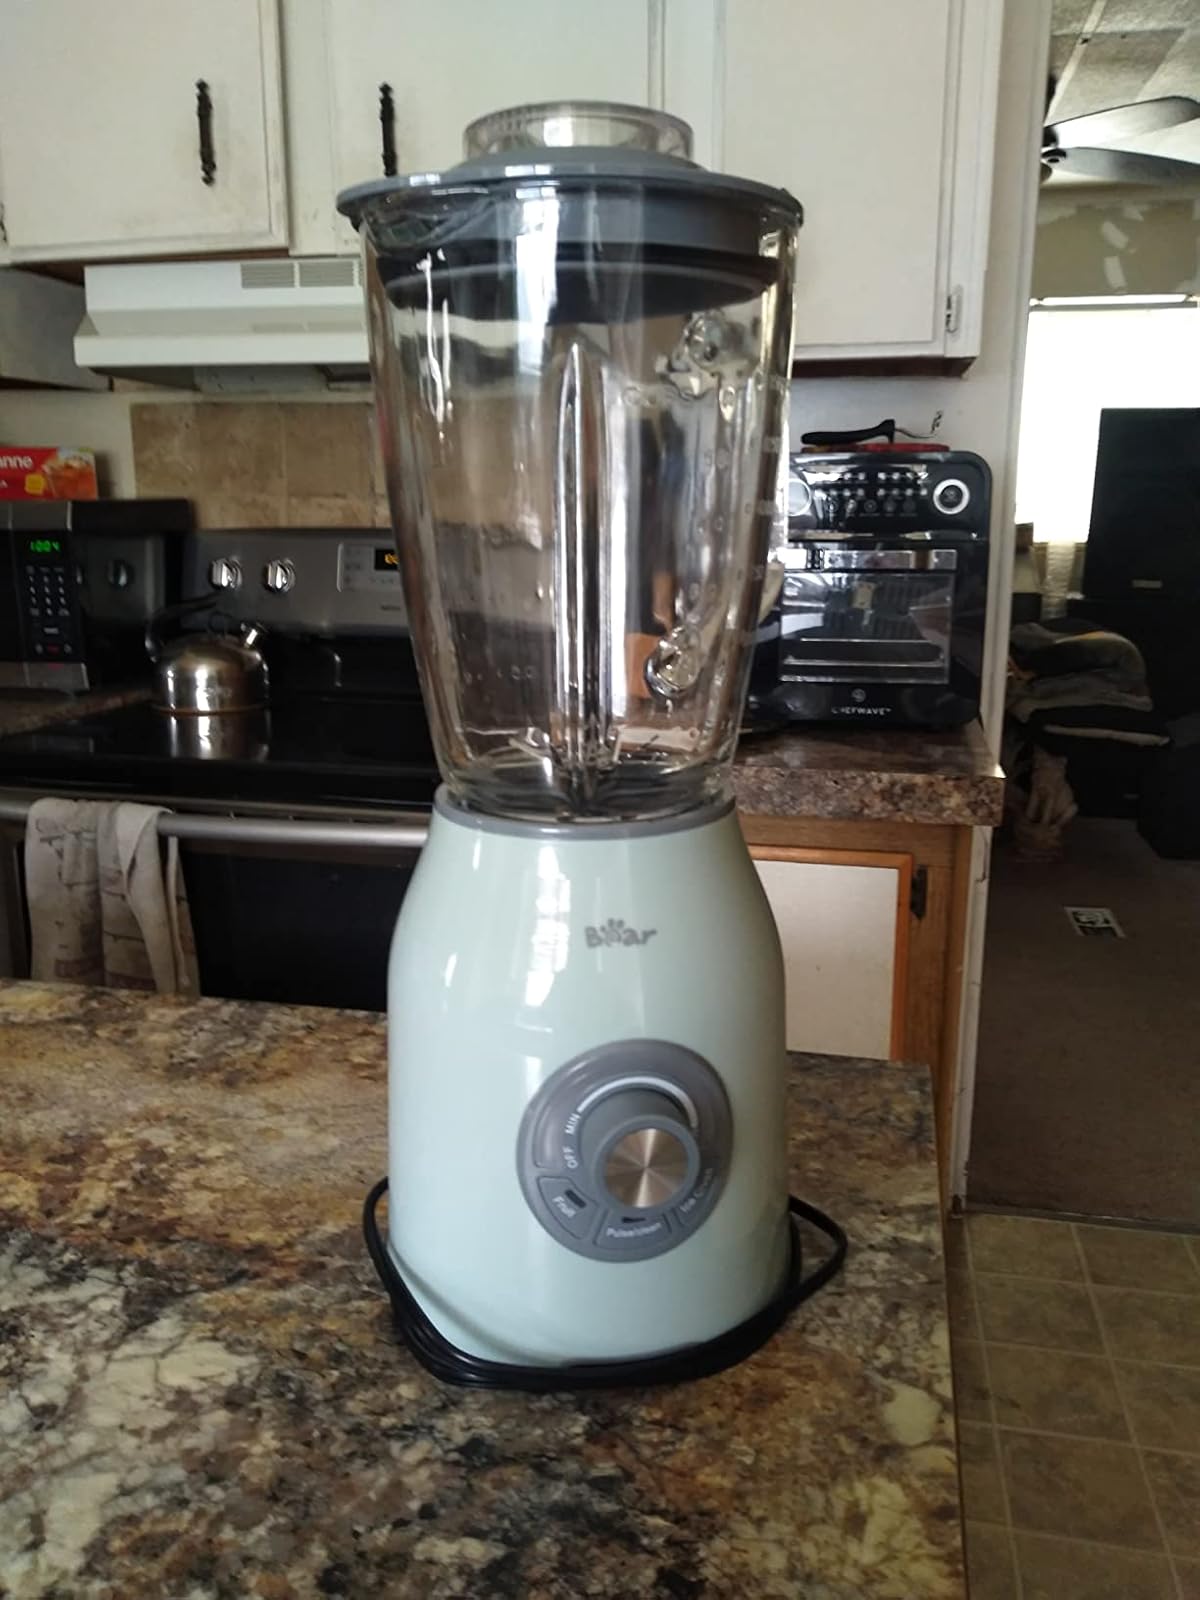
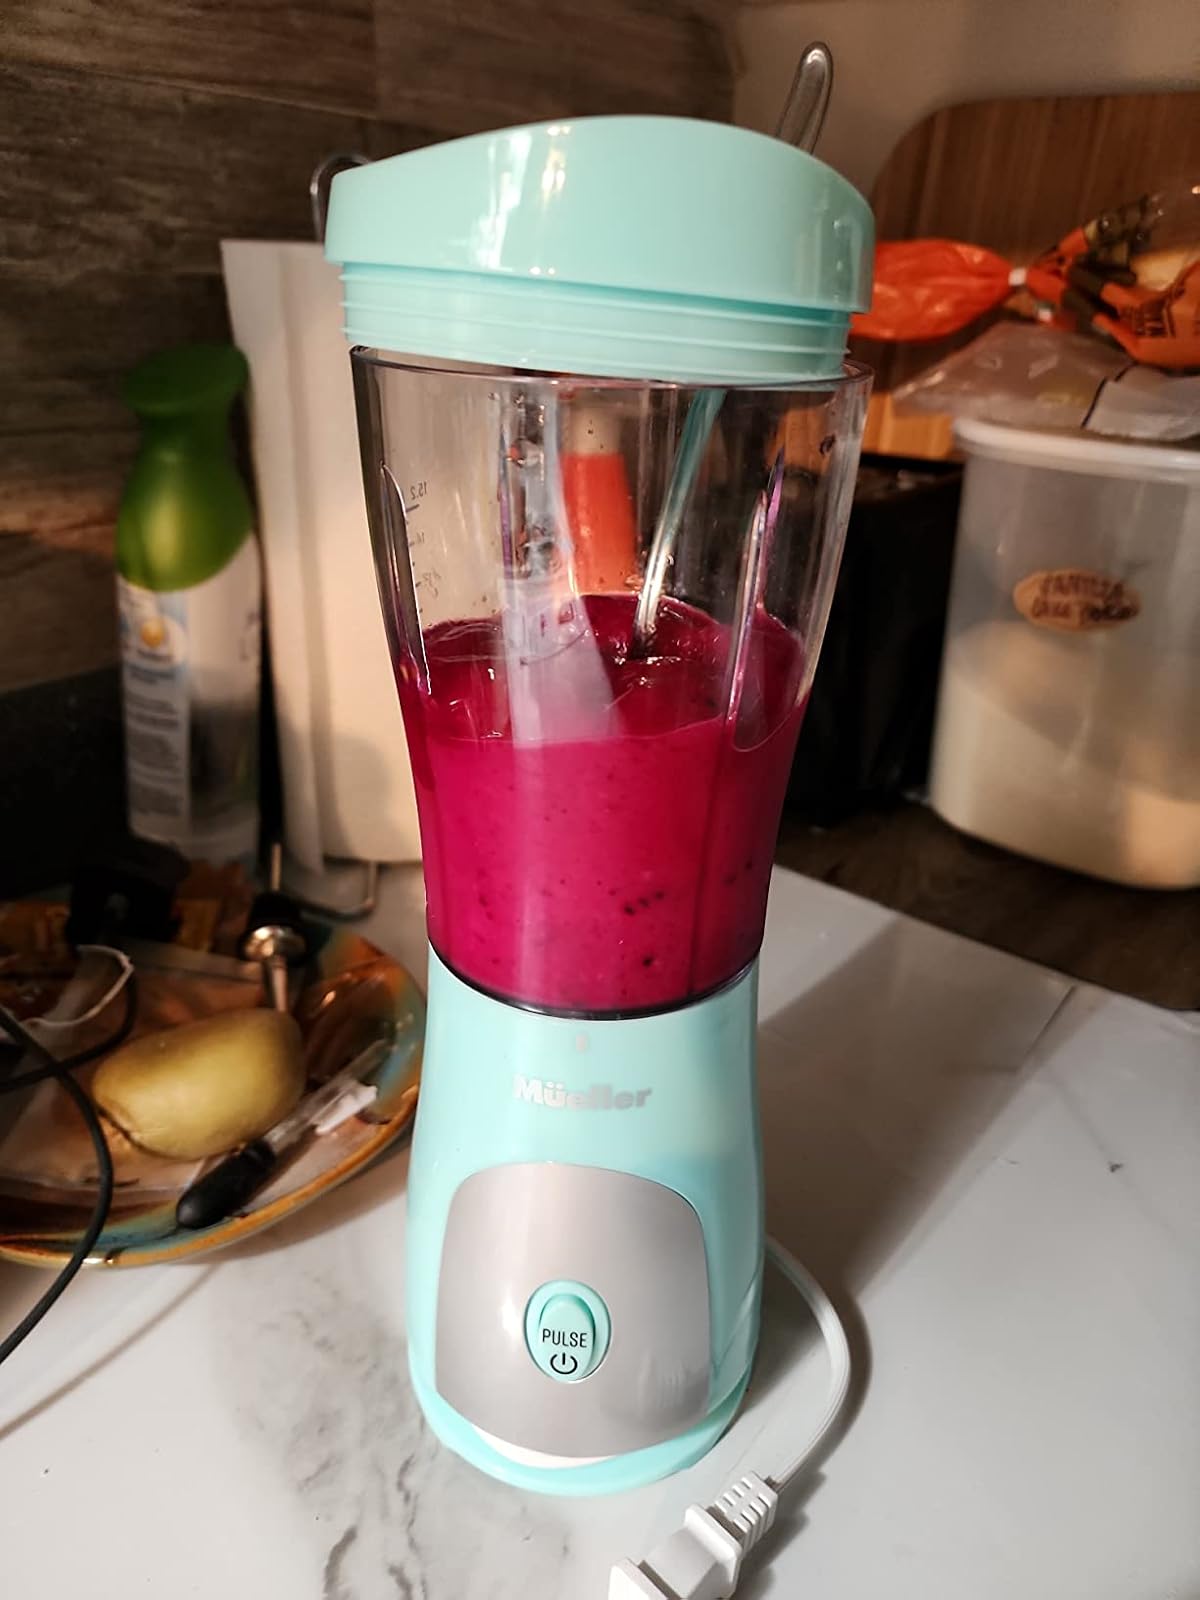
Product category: items_blender
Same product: no